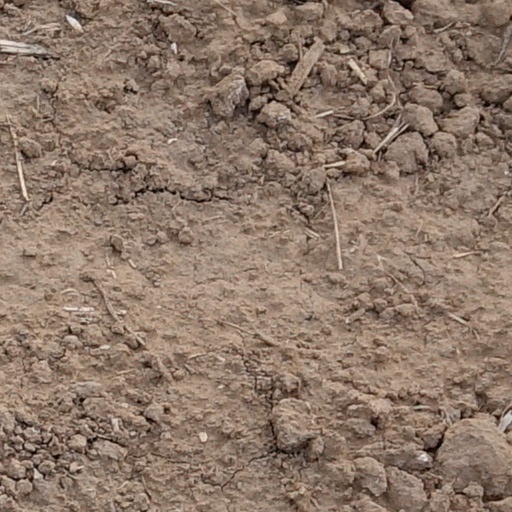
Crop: wheat